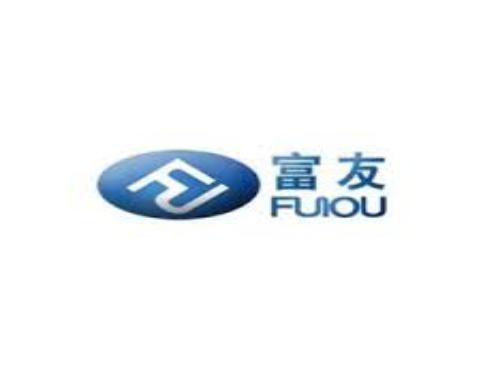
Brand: fuyou
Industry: Electronic